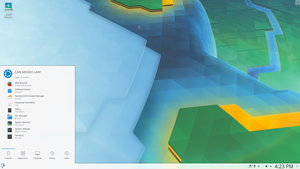
Kubuntu est un système d'exploitation libre de type GNU/Linux. C'est un projet visant à utiliser l'environnement graphique KDE à la place de Unity puis de Gnome au sein d'Ubuntu. Le projet Kubuntu est une distribution dérivée d'Ubuntu, car tous deux partagent exactement la même base, les mêmes logiciels, les mêmes dépôts APT, le même nom de code et le même cycle de développement.
Ubuntu est un système d’exploitation GNU/Linux basé sur la distribution Linux Debian. Il est développé, commercialisé et maintenu pour les ordinateurs individuels, les serveurs et les objets connectés par la société Canonical.